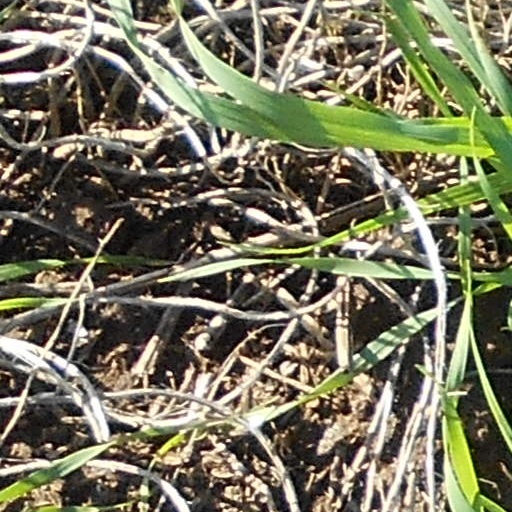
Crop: wheat